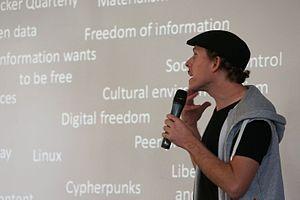
"Johannes Grenzfurthner est un artiste, réalisateur, acteur, conservateur, metteur en scène, interprète et conférencier autrichien. Grenzfurther est le fondateur, concepteur et directeur artistique de ""monochrom"", un groupe international d'art et de théorie. La majeure partie de ses œuvres sont nommées monochrom. Grenzfurther est un fervent chercheur dans le domaine des cultures subversives et marginales, en lien par exemple avec les thématiques de la sexualité et de la technologie, et l'un des fondateurs du ""technohédonisme"".